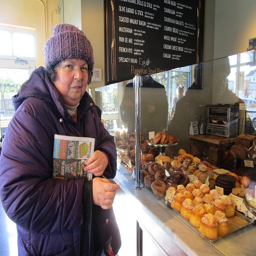
that is me at the counter .